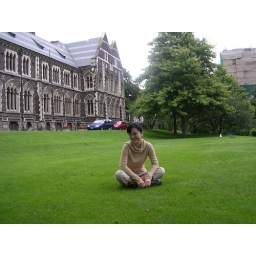
me on the lawns in front of the clock tower